Quantum well infrared photodetector

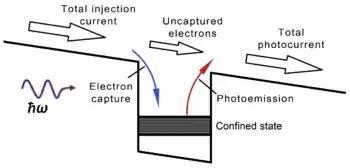
Photoconductive gain in a quantum well infrared photodetector. To balance the loss of electrons from the quantum well, electrons are injected from the top emitter contact. Since the capture probability is smaller than one, extra electrons need to be injected and the total photocurrent can become larger than the photoemission current.

Infrared detectors generally work by detecting the radiation emitted by an object, and the intensity of the radiation is determined by factors such as the object's temperature, distance, and size. Unlike most infrared photodetectors, QWIPs are independent of the band gap of the detecting material, because they are based on the optical transition within a single energy band. As a result, it can be used to detect objects with much lower energy radiation than what was previously possible.